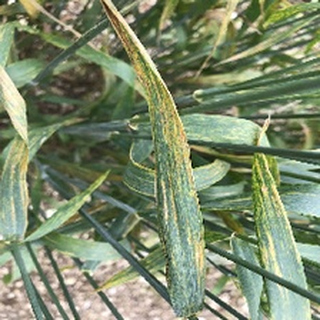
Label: wheat_yellow_rust